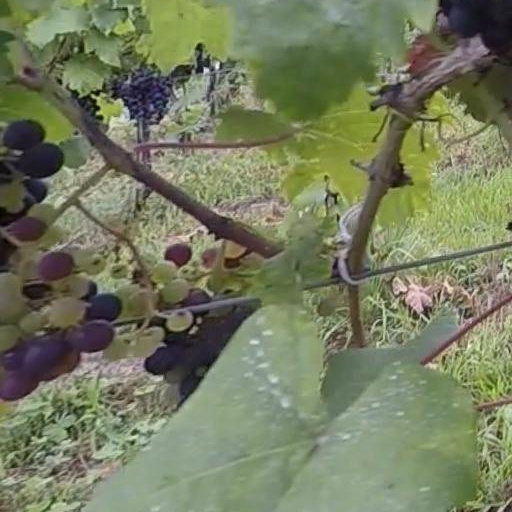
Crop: grape